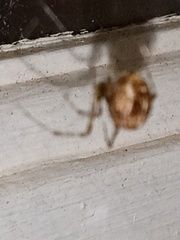
Species: Parasteatoda_tepidariorum